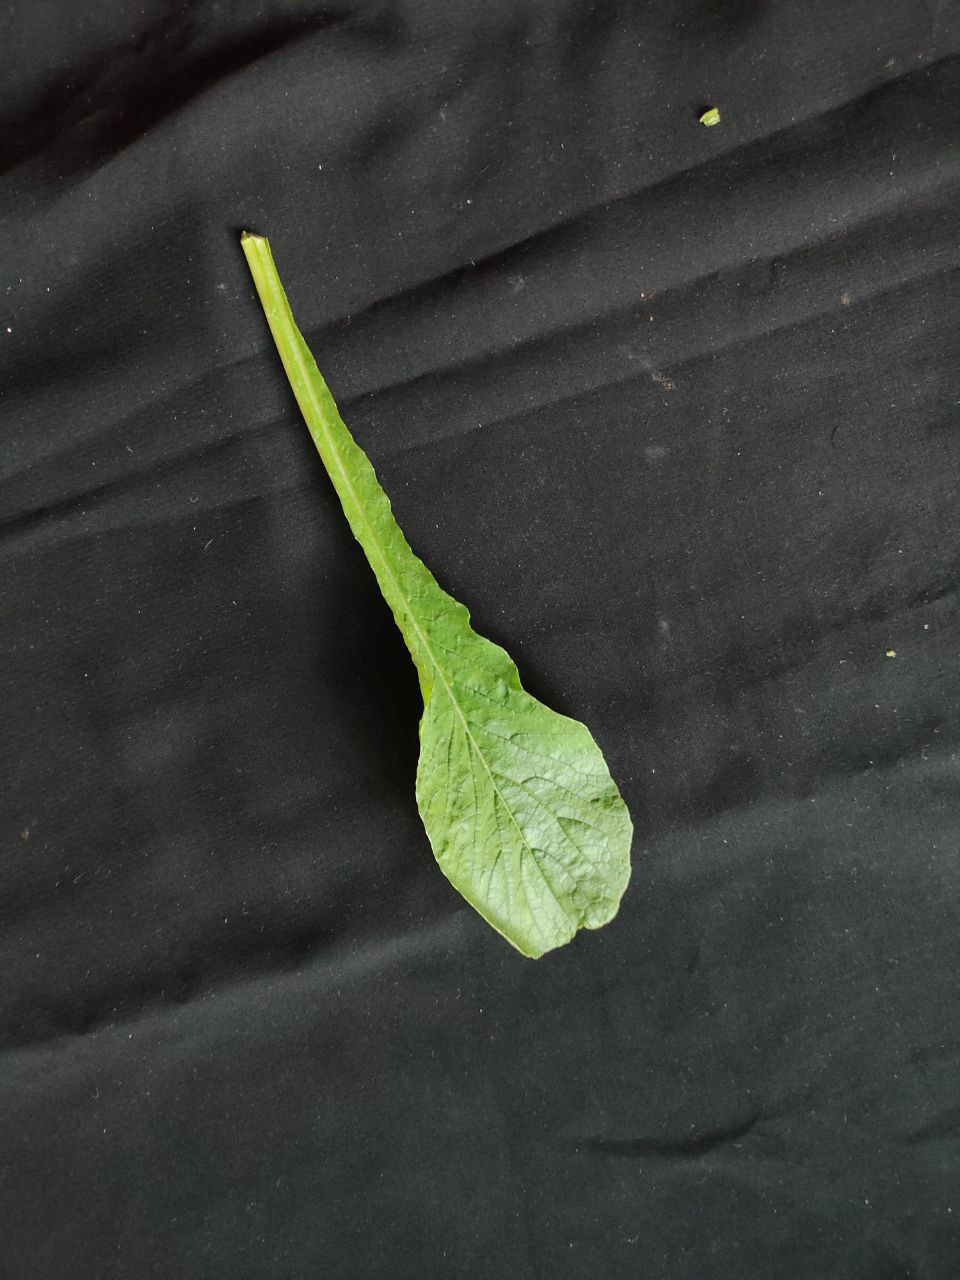
Label: Fresh leaf